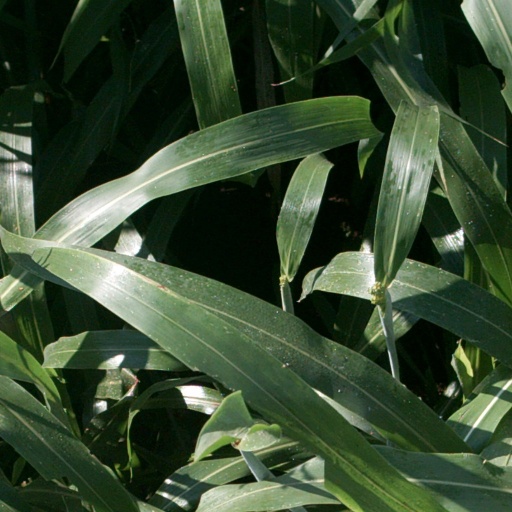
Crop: sorghum